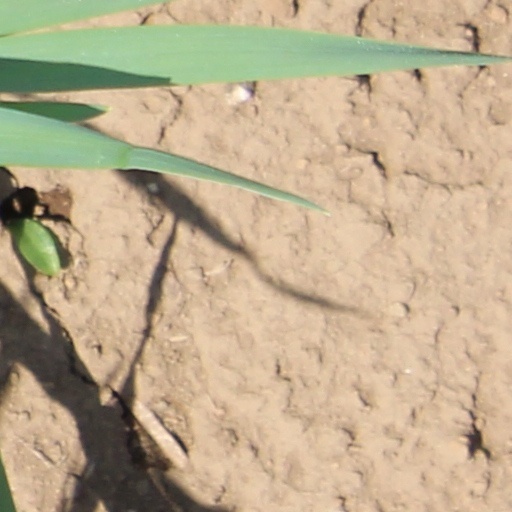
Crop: wheat